History of Ontario

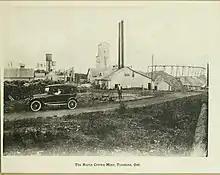
North Crown Mine in Timmins, c. early 1900s. Mining was a major sector of the economy in northern Ontario

The British element strongly supported the war with men, money and enthusiasm. So too did the Francophone element until it reversed position in 1915. Given Germany as one of the Axis Powers, the Canadian government was suspicious of the loyalty of residents of German descent, and anti-German sentiment escalated in the country. The City of Berlin was renamed Kitchener after Britain's top commander. Left-wing anti-war activists also came under attack. In 1917–1918 Isaac Bainbridge of Toronto, the dominion secretary of the Social Democratic Party of Canada and editor of its newspaper, "Canadian Forward", was charged three times with seditious libel and once with possession of seditious material; he was imprisoned twice.